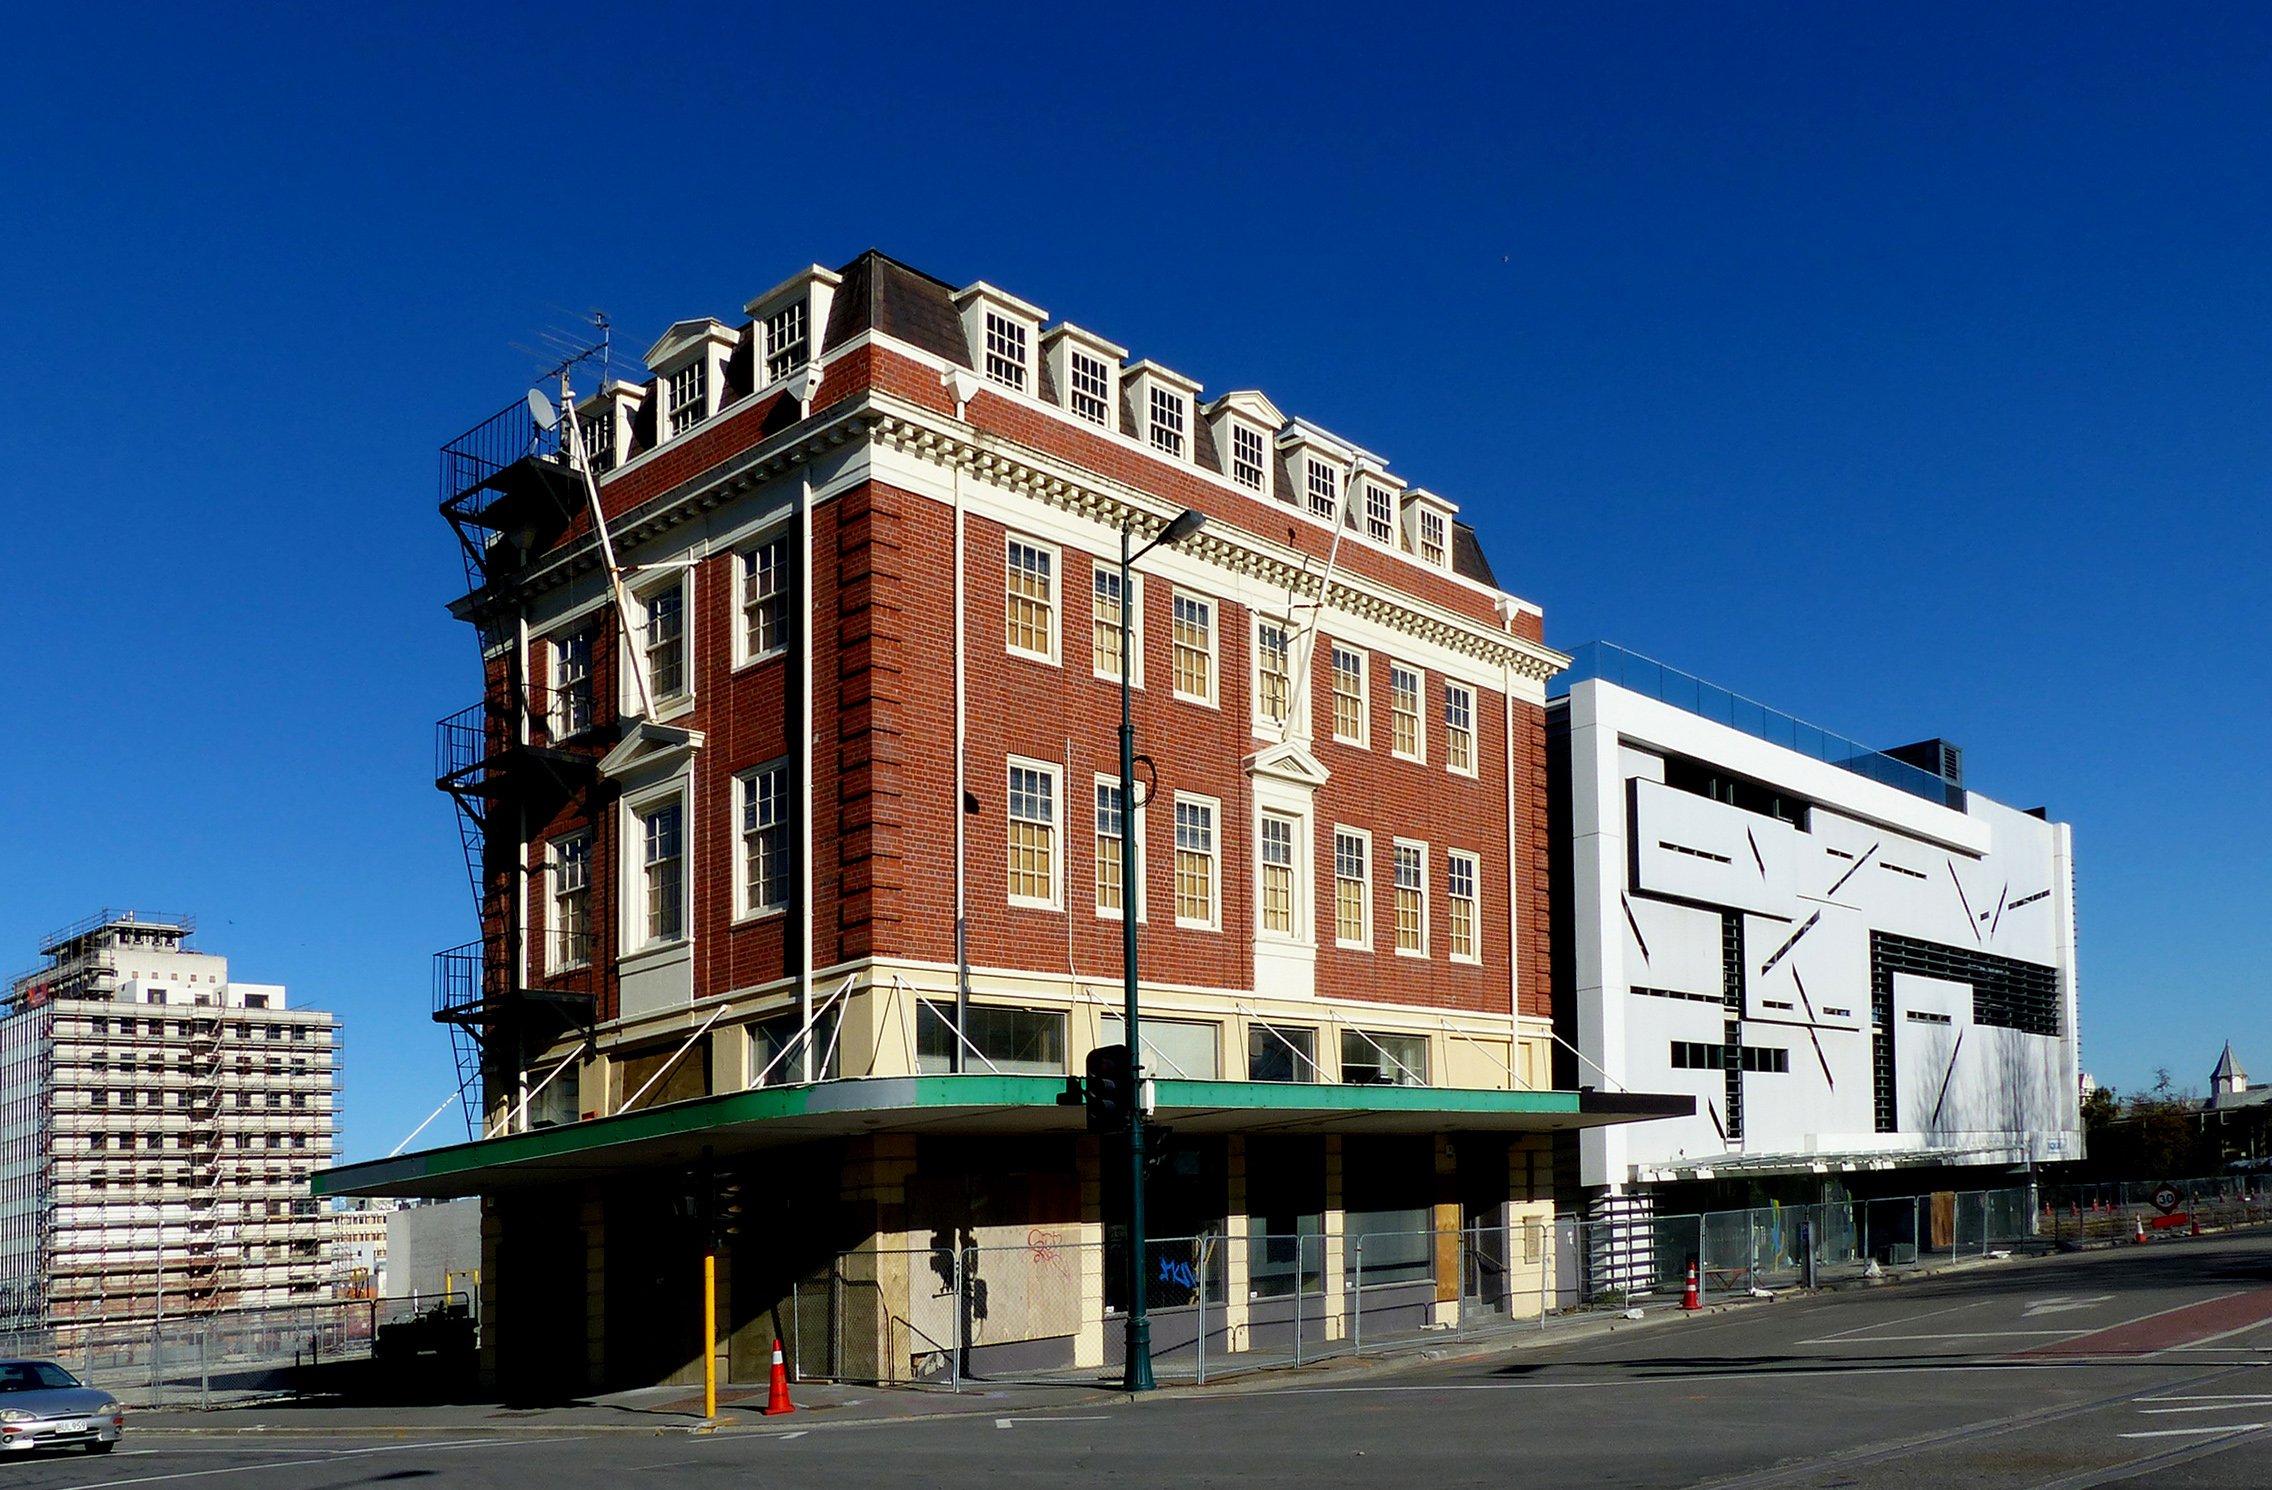
architecture, house, town, building, city, cityscape, downtown, plaza, landmark, facade, property, apartment, tower block, estate, christchurch, panasonicdmcfz200, christchurchearthquake, brickbuildings, isaachousechristchurch, victoriasquare, condominium, neighbourhood, urban area, residential area, human settlement